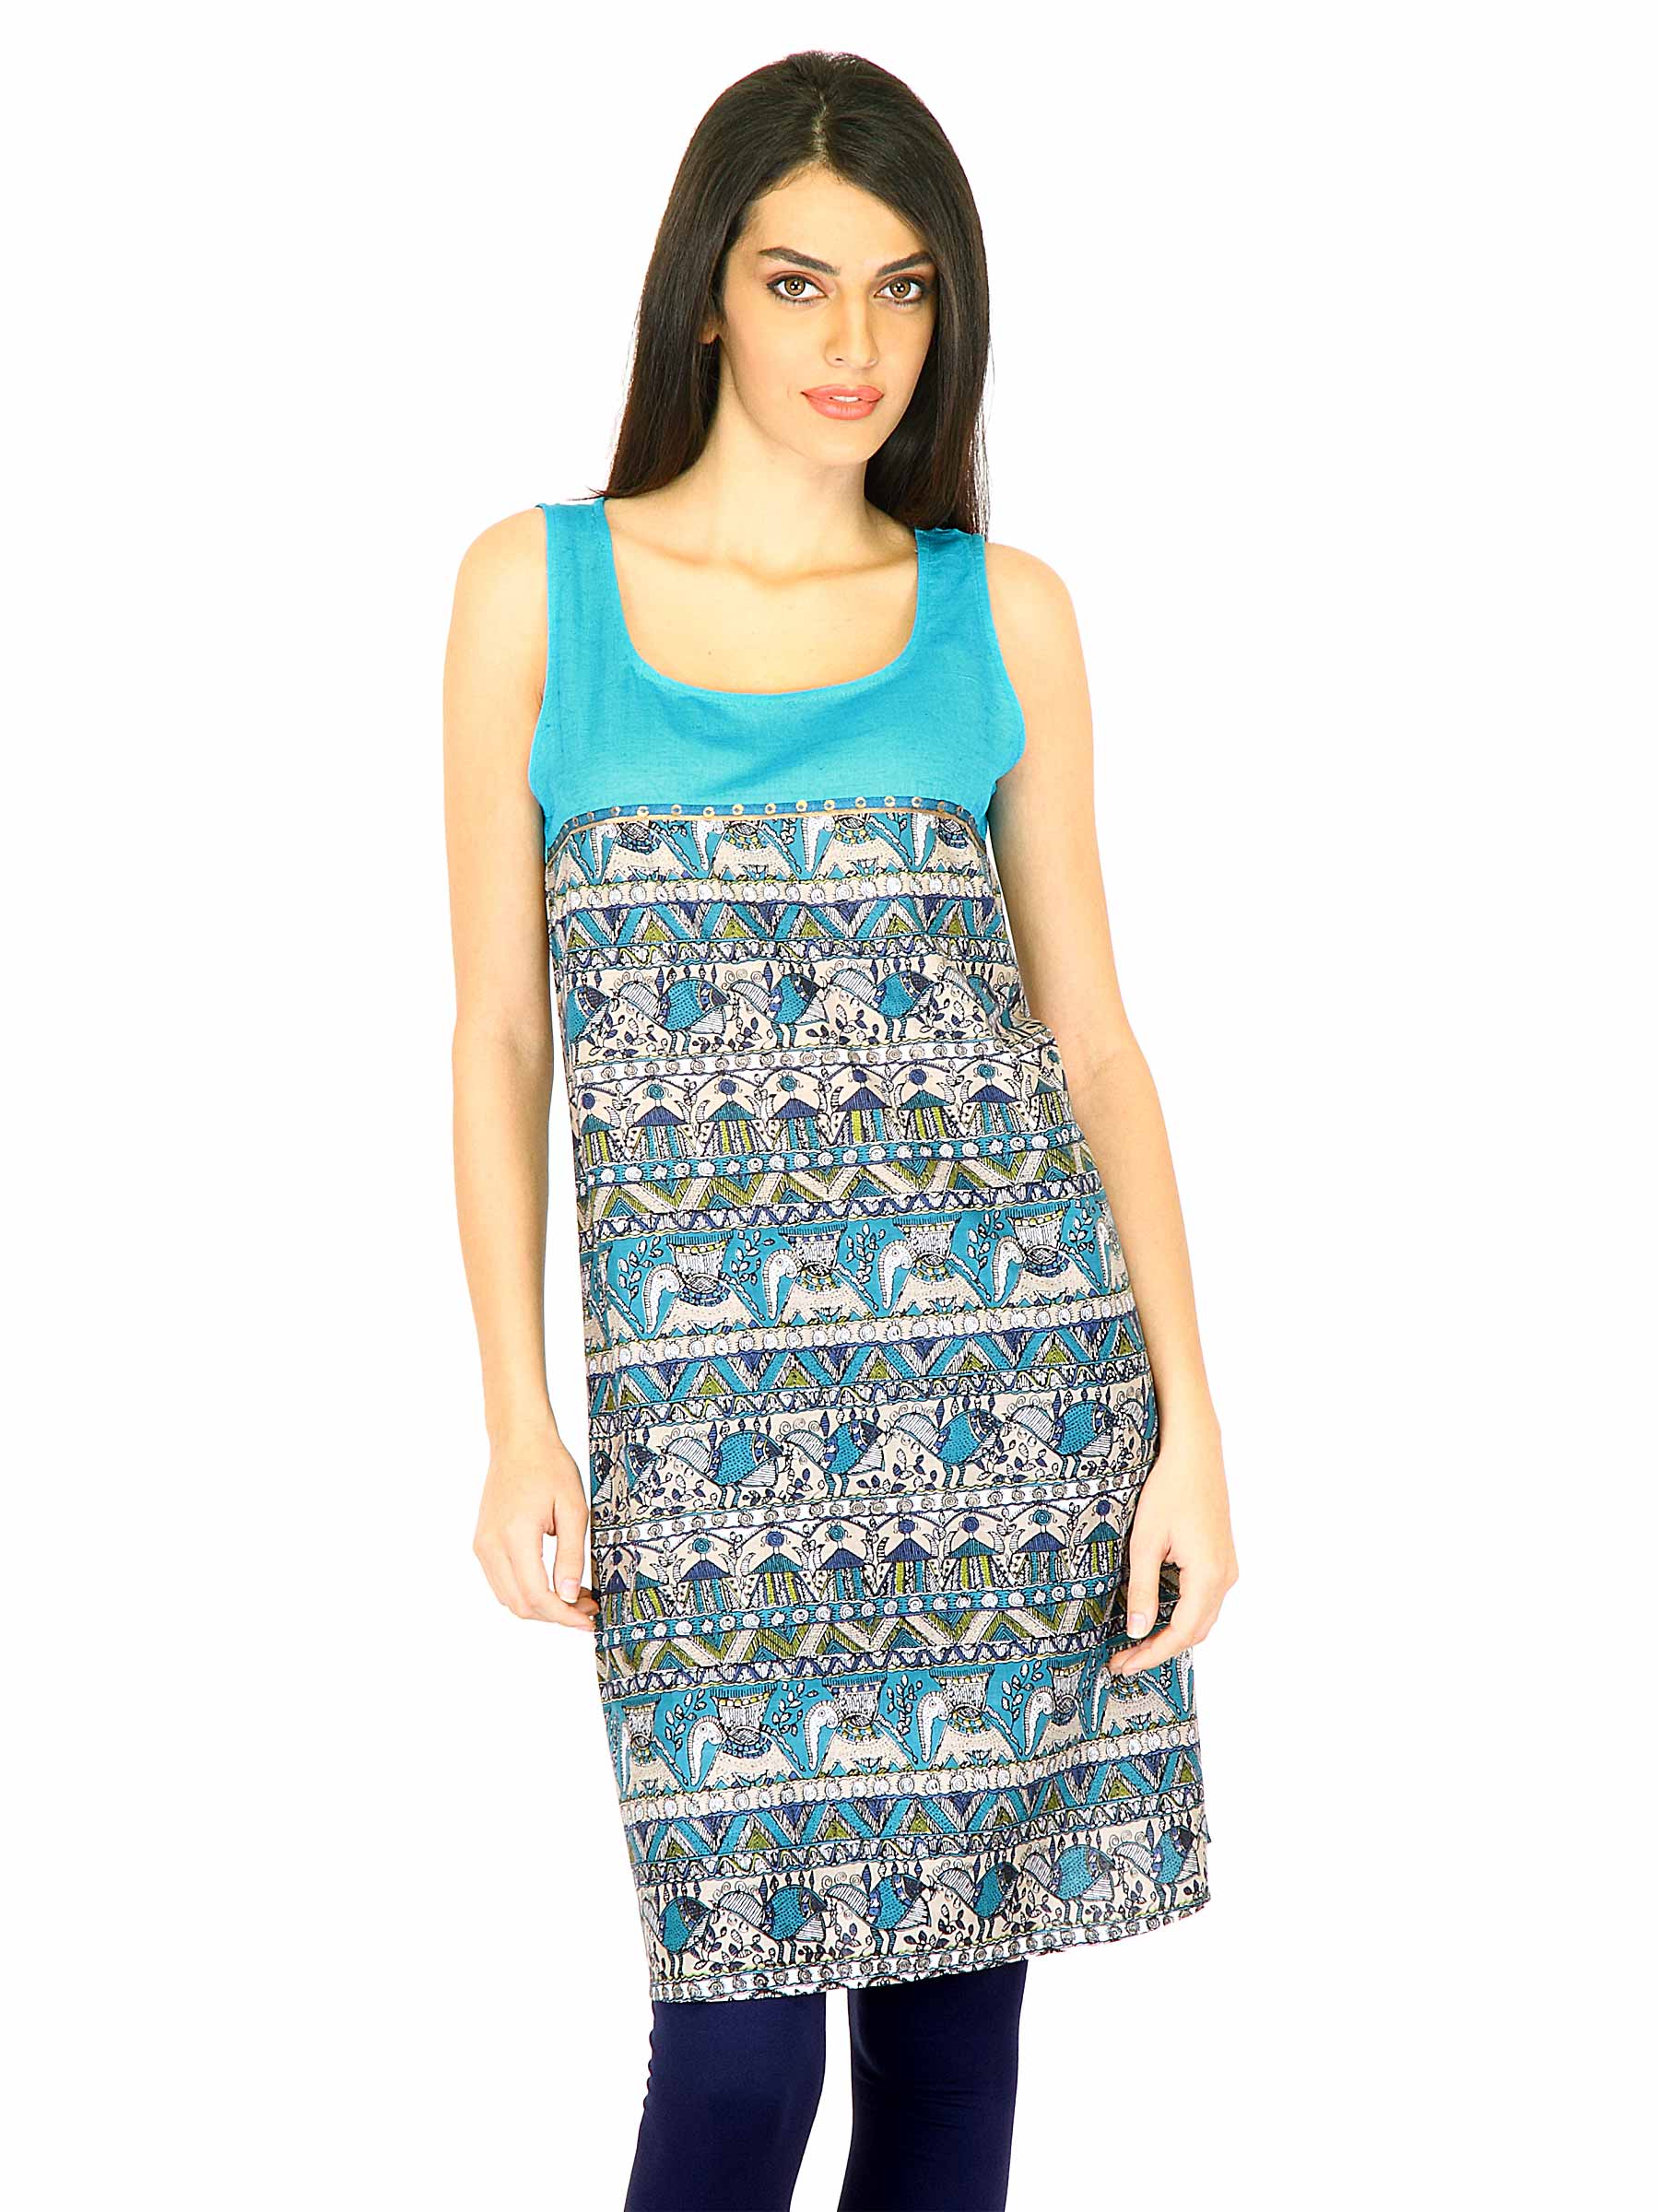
W Women Printed Blue Kurtas
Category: Apparel / Topwear / Kurtas
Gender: Women
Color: Blue
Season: Summer 2011
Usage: Ethnic